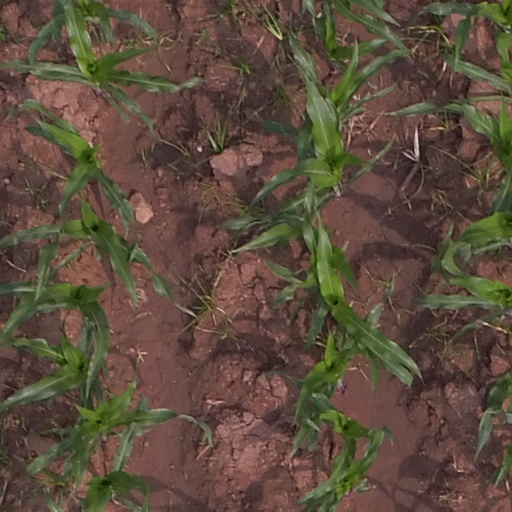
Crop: maize; corn